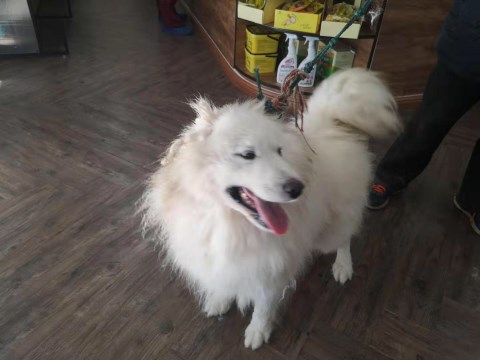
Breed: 2192-n000088-Samoyed